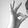
ASL letter: F